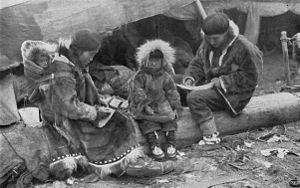
Photographie d'une famille inuite par George R. King parue dans la revue américaine The National Geographic Magazine volume 31 (1917), numéro de juin 1917, page 564. La photographie faisait partie d'une série intitulée ""Madonnes de nombreux pays"" représentant des familles de différents peuples et était accompagnée de la légende suivante
Paul, Eugène Victor dit Paul-Émile Victor ou PEV, né le 28 juin 1907 à Genève et mort le 7 mars 1995 à Bora-Bora, est un explorateur polaire, scientifique, ethnologue, écrivain français, fondateur et patron des expéditions polaires françaises durant 29 ans.
La culture groenlandaise est très proche de la tradition inuite, bien que la majorité du peuple groenlandais soit descendant d'Inuits. Actuellement, beaucoup d'habitants au Groenland partent à la pêche sur glace et organisent même des courses de traineaux.
Un parka est un vêtement qui se porte par-dessus les autres pour aller à l'extérieur. Il est destiné à la lutte contre le froid et les intempéries, il est donc épais ou fourré et coupe-vent ou imperméable.
Les Inuits sont un groupe de peuples autochtones partageant des similitudes culturelles et une origine ethnique commune vivant dans les régions arctiques de l'Amérique du Nord. Il y a environ 150 000 Inuits vivant au Groenland, au Canada et aux États-Unis.